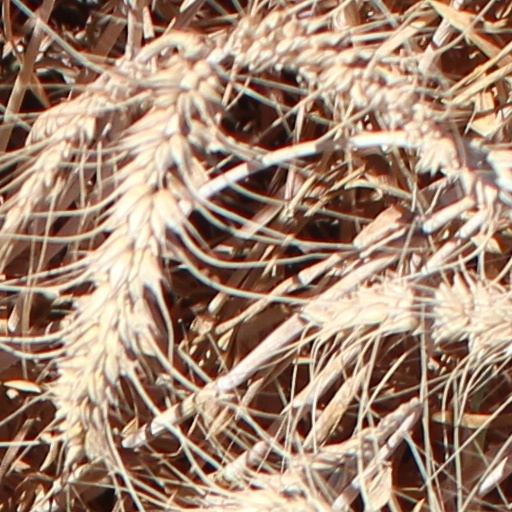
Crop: wheat